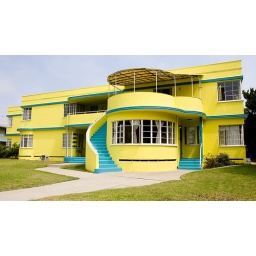
Fifties deco house on 2nd street in Belmont Heights, Long Beach, California